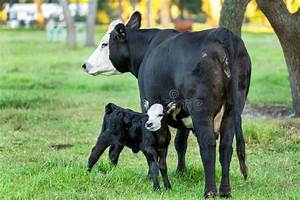
Label: mucca